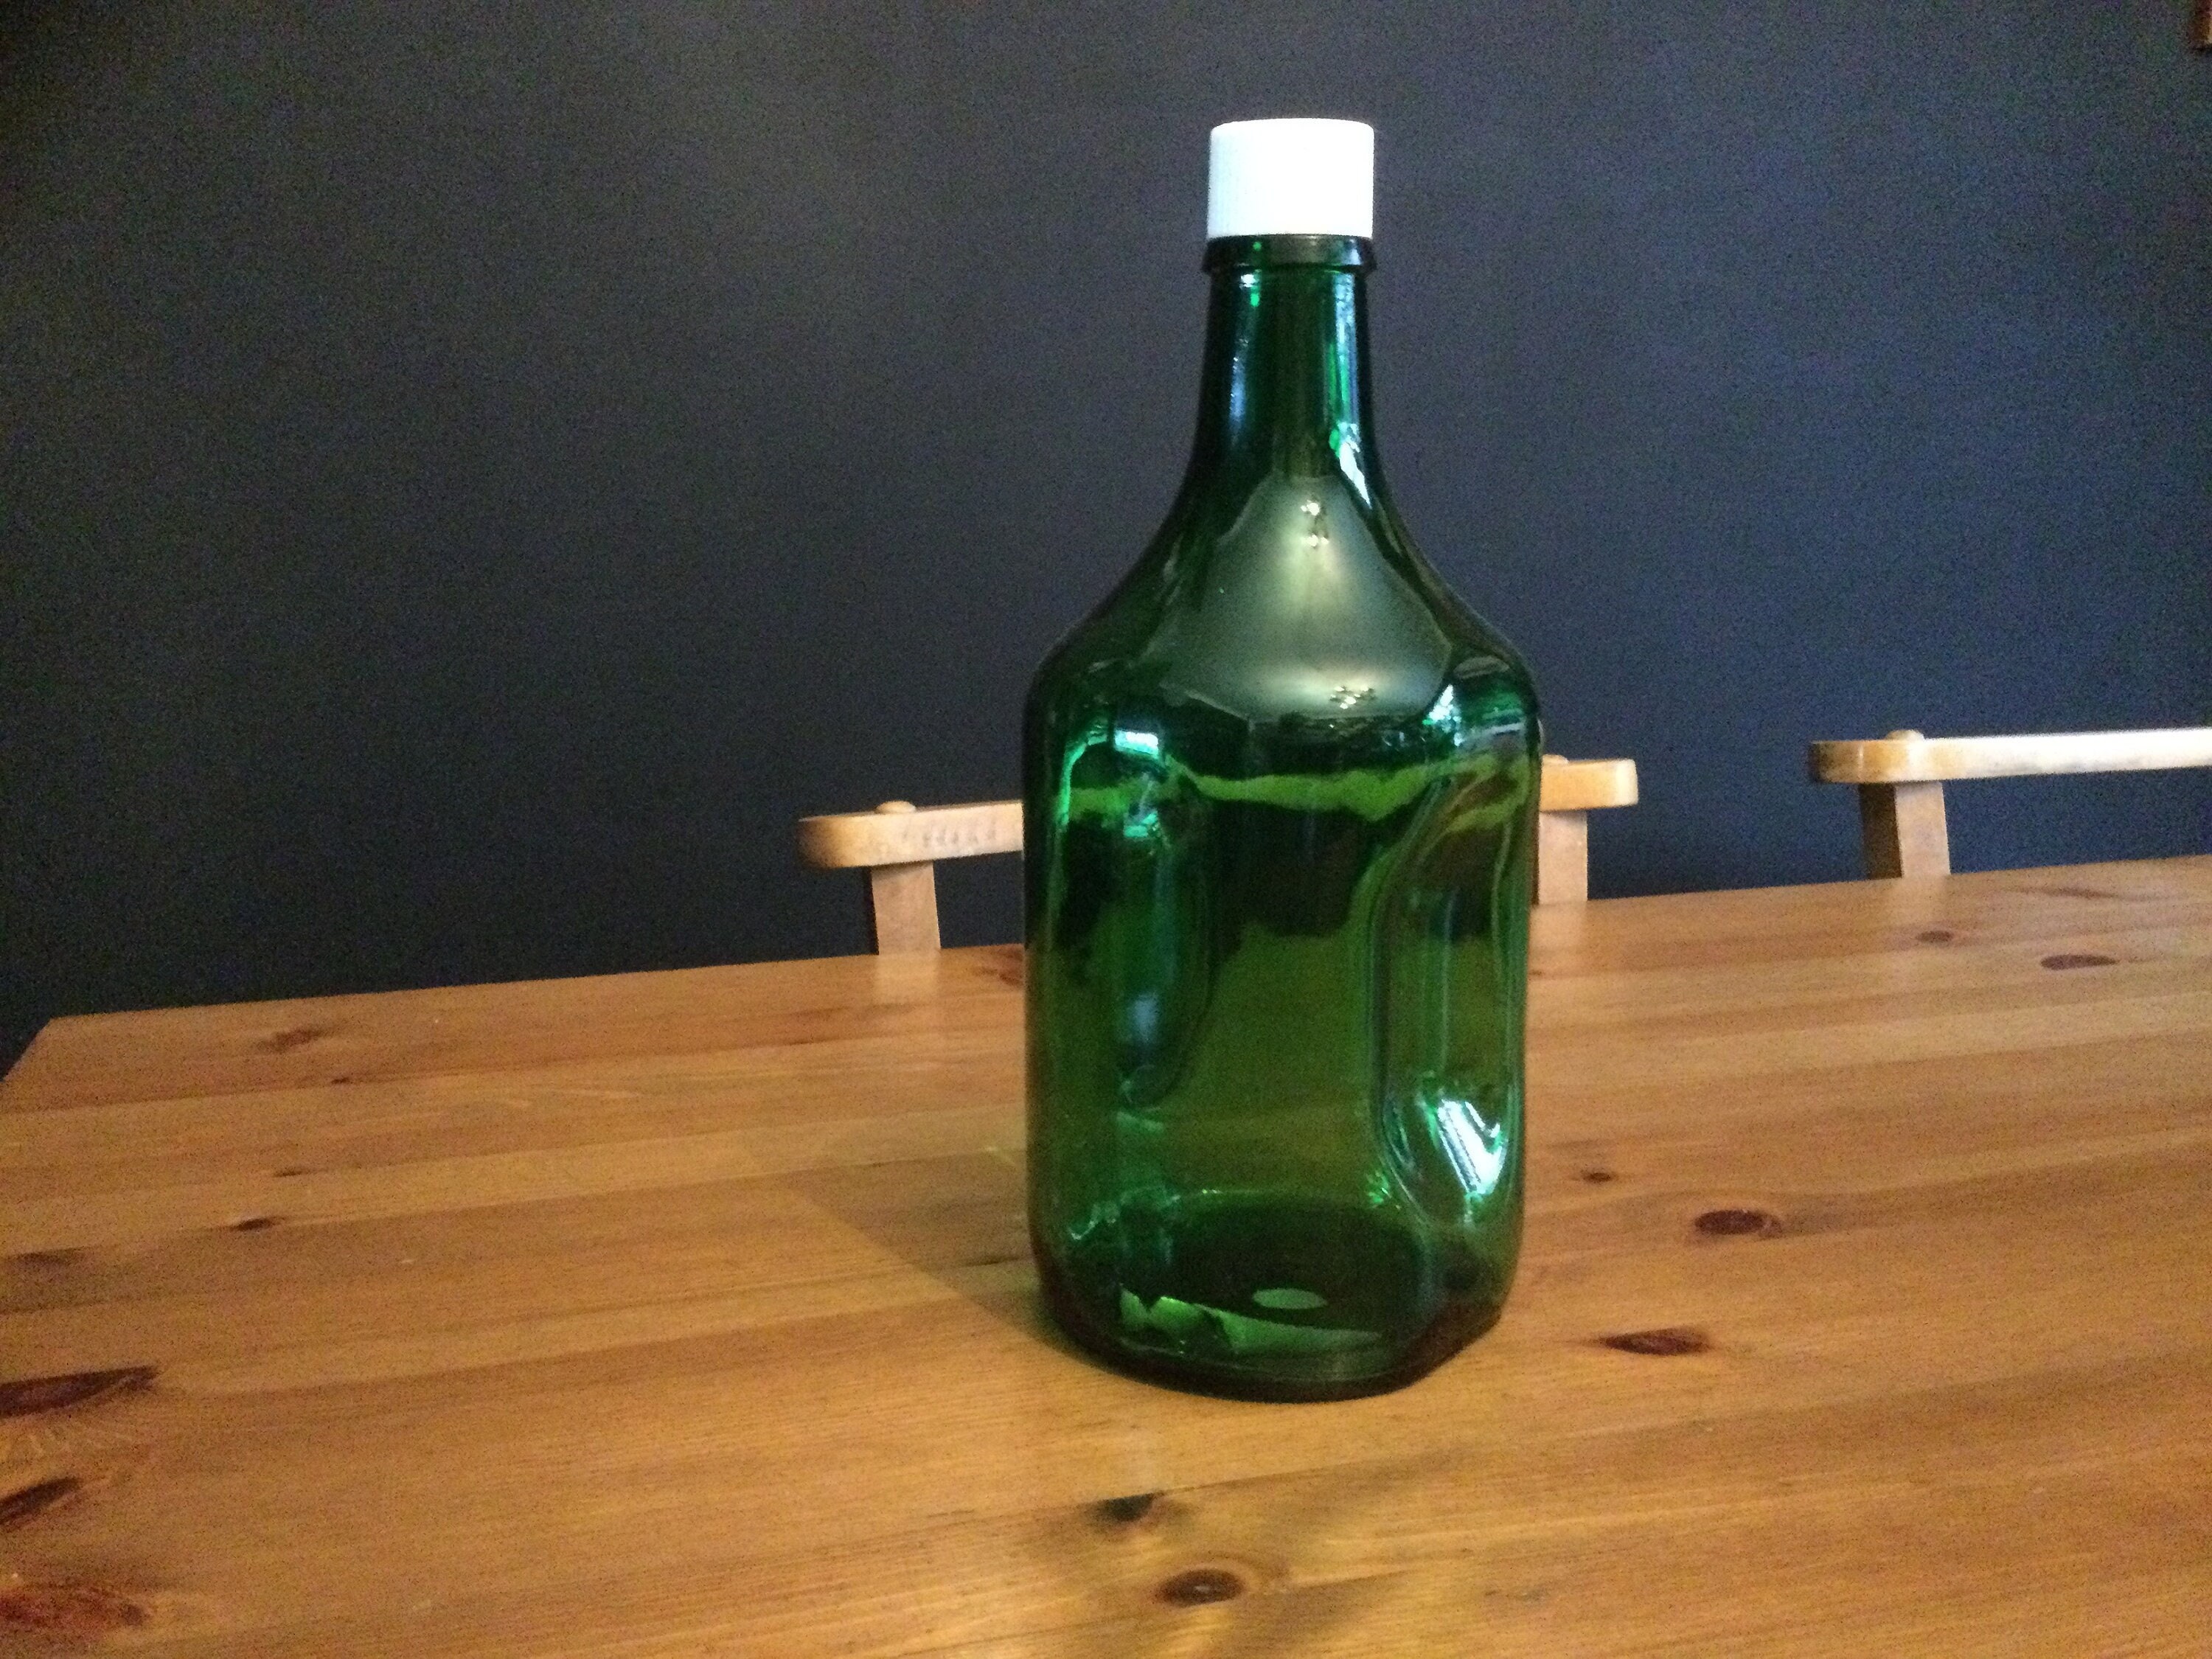
Label: glass